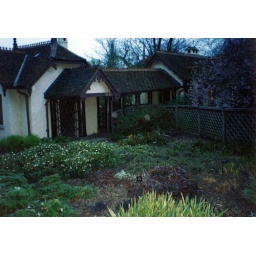
cute little house by Houses of Parliament